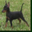
Label: dog